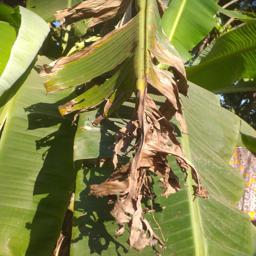
Label: MALBHOG LEAF